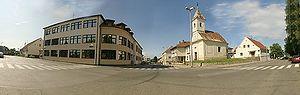
Križ est un village et une municipalité située dans le comitat de Zagreb, en Croatie. Au recensement de 2001, la municipalité comptait 7 406 habitants, dont 96,61 % de Croates et le village seul comptait 1 905 habitants.